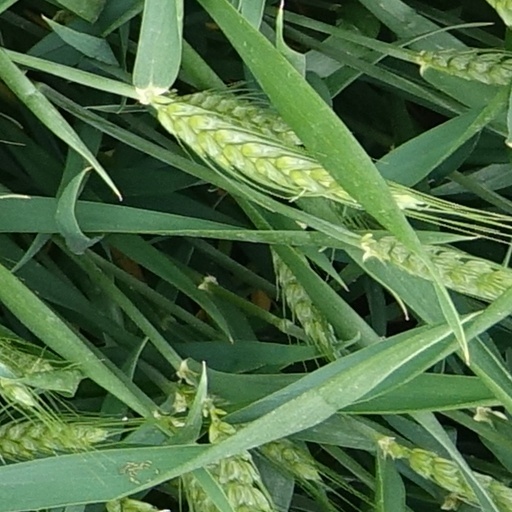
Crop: wheat